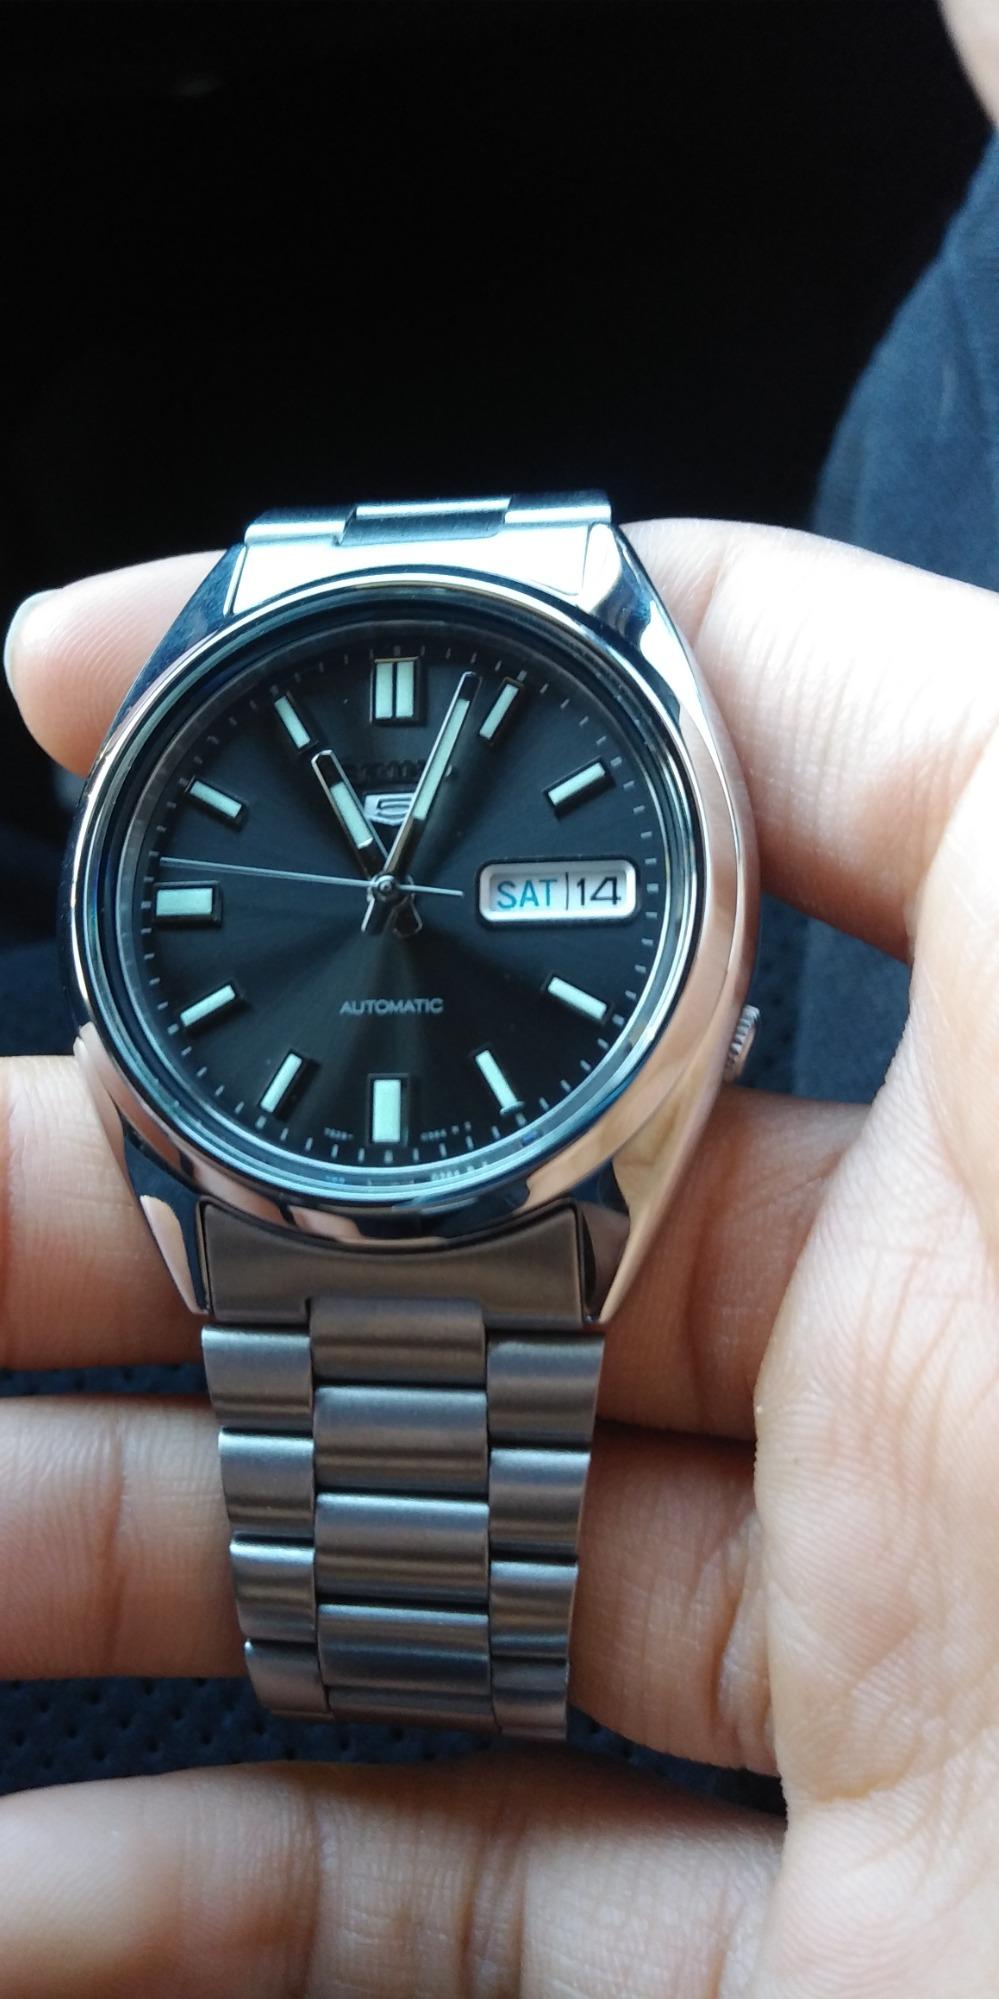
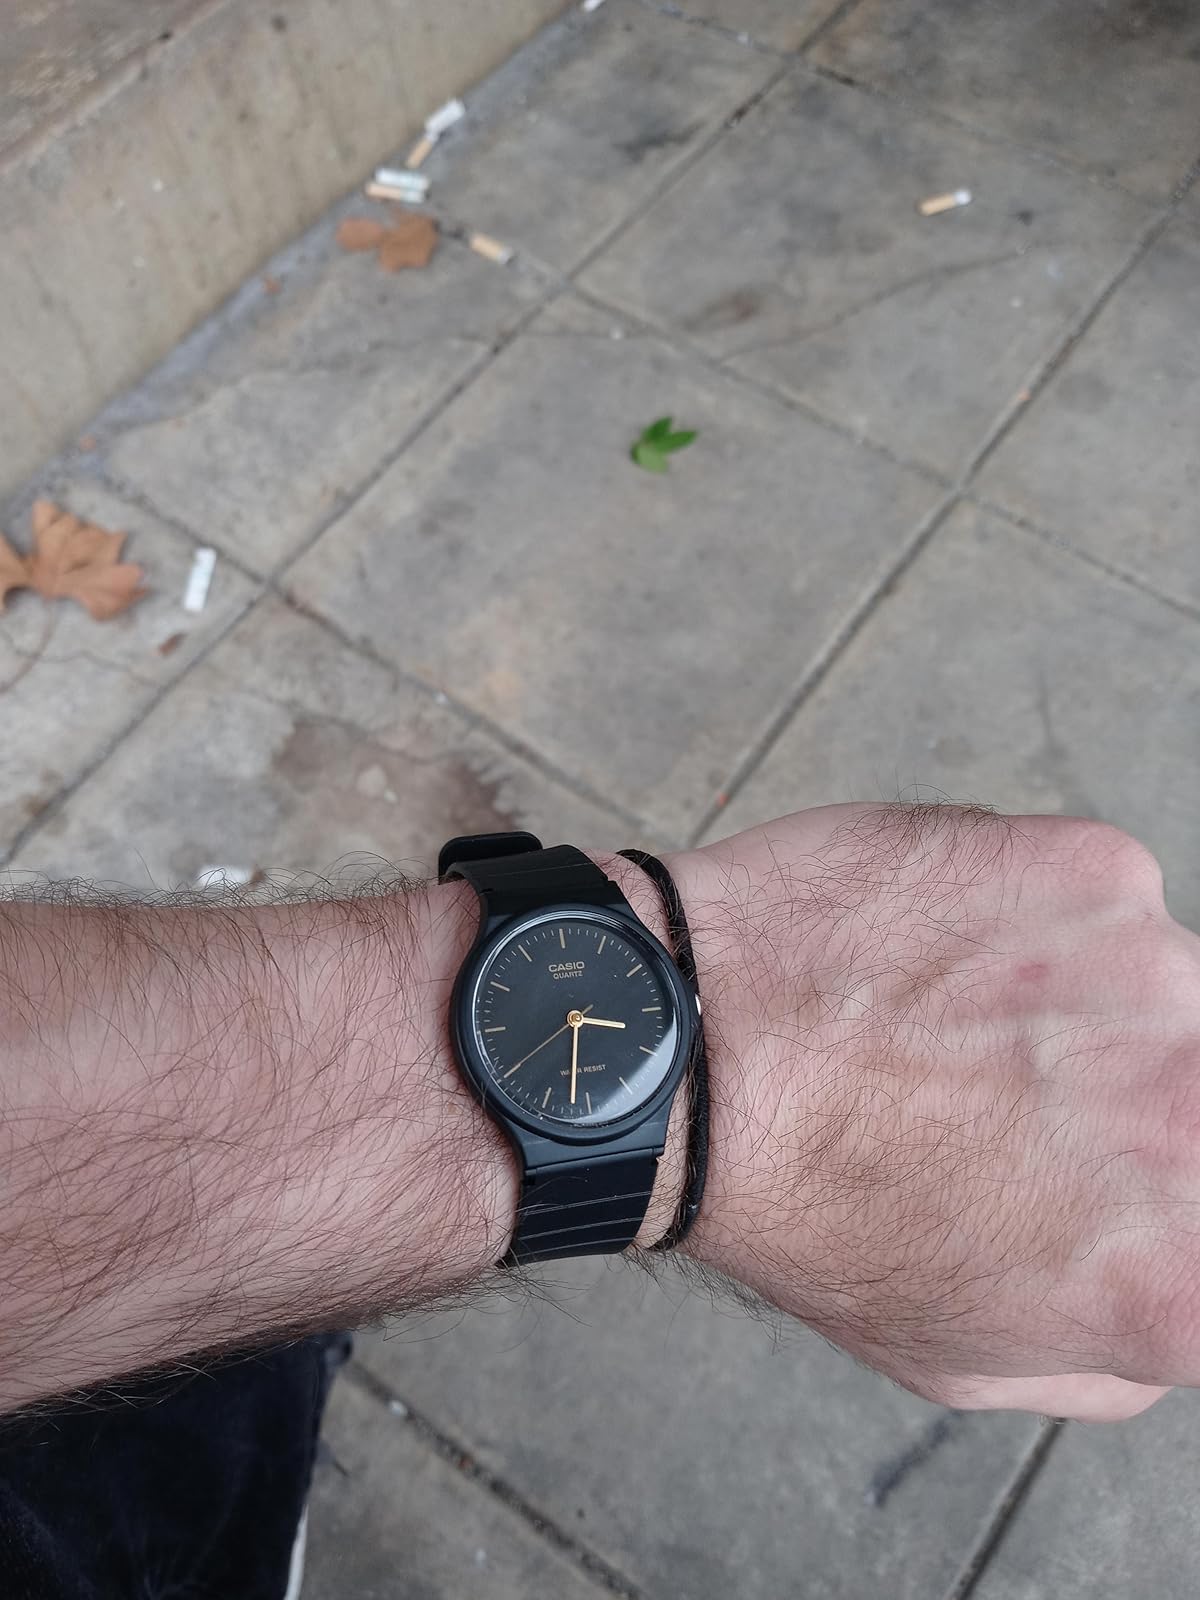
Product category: accessories_watch
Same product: no